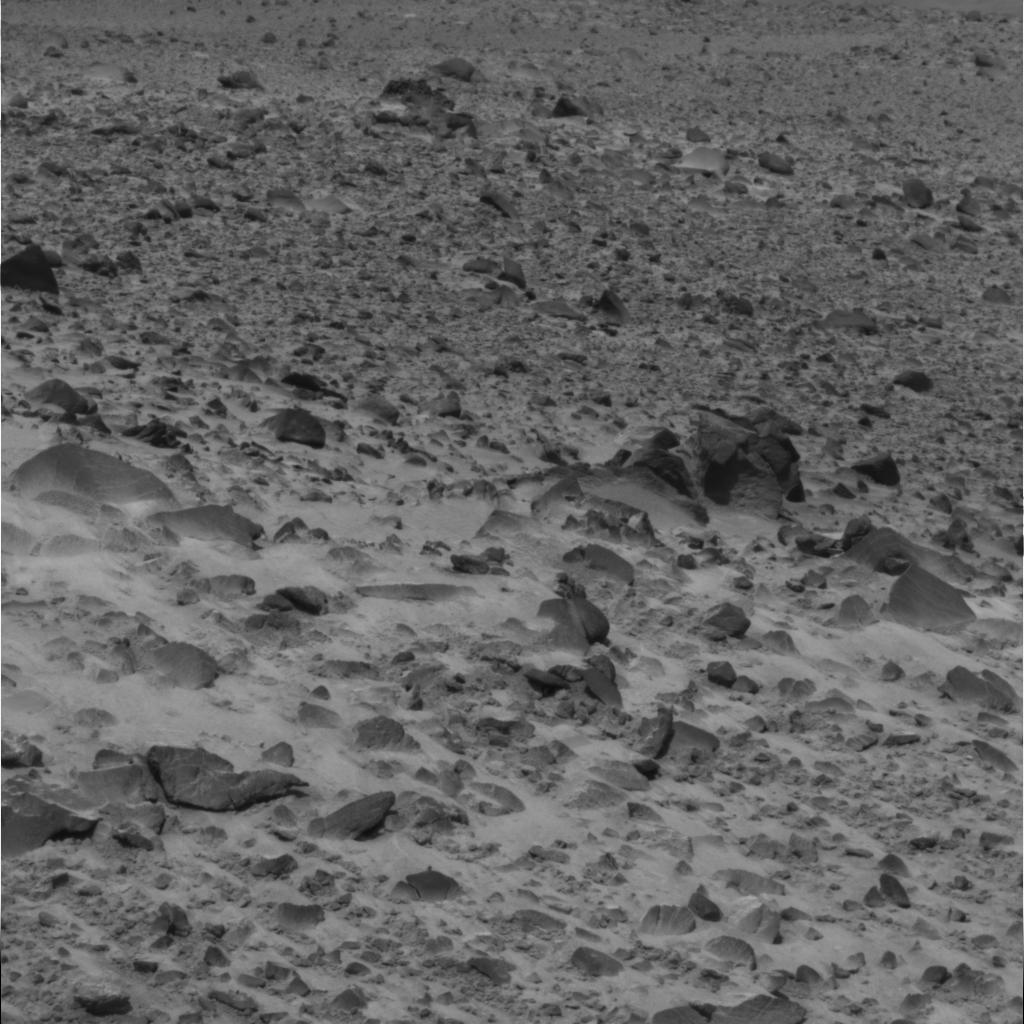
Surface features visible: Rock Outcrops, Float Rocks, Clasts, Soil, Nearby Surface